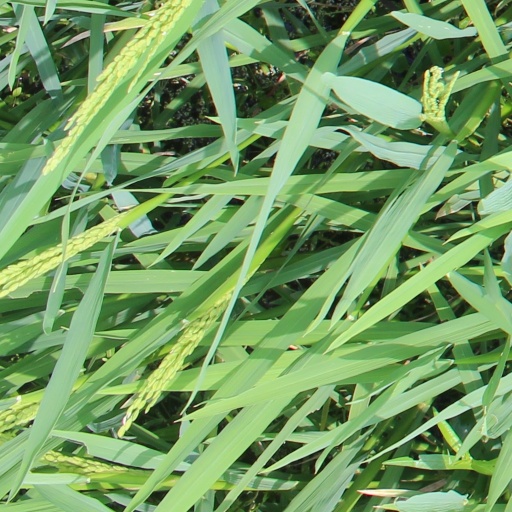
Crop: rice